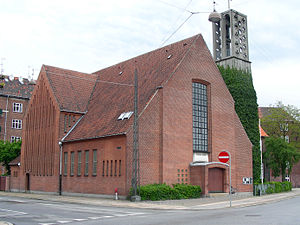
Enghave Kirke / Kirkebygningen
Enghave Kirke ligger i Vesterbro Sogn som ligger i Københavns Kommune.